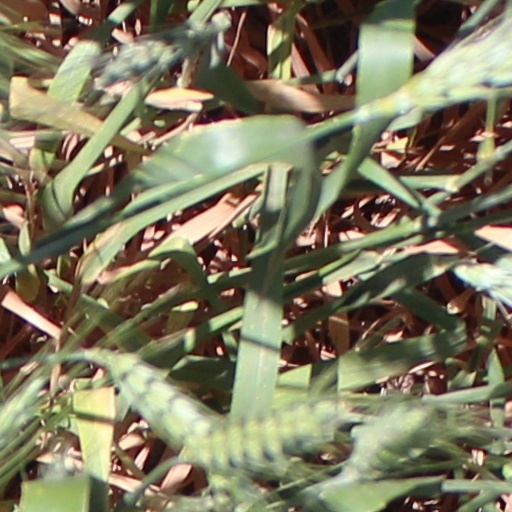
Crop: wheat